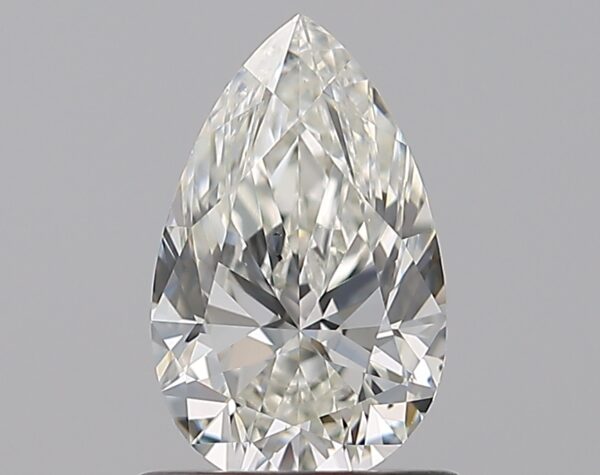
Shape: pear
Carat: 0.8
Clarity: VS2
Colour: J
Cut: EX
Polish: EX
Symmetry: VG
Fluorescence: F
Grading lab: GIA
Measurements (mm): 8.08 x 5.04 x 3.17